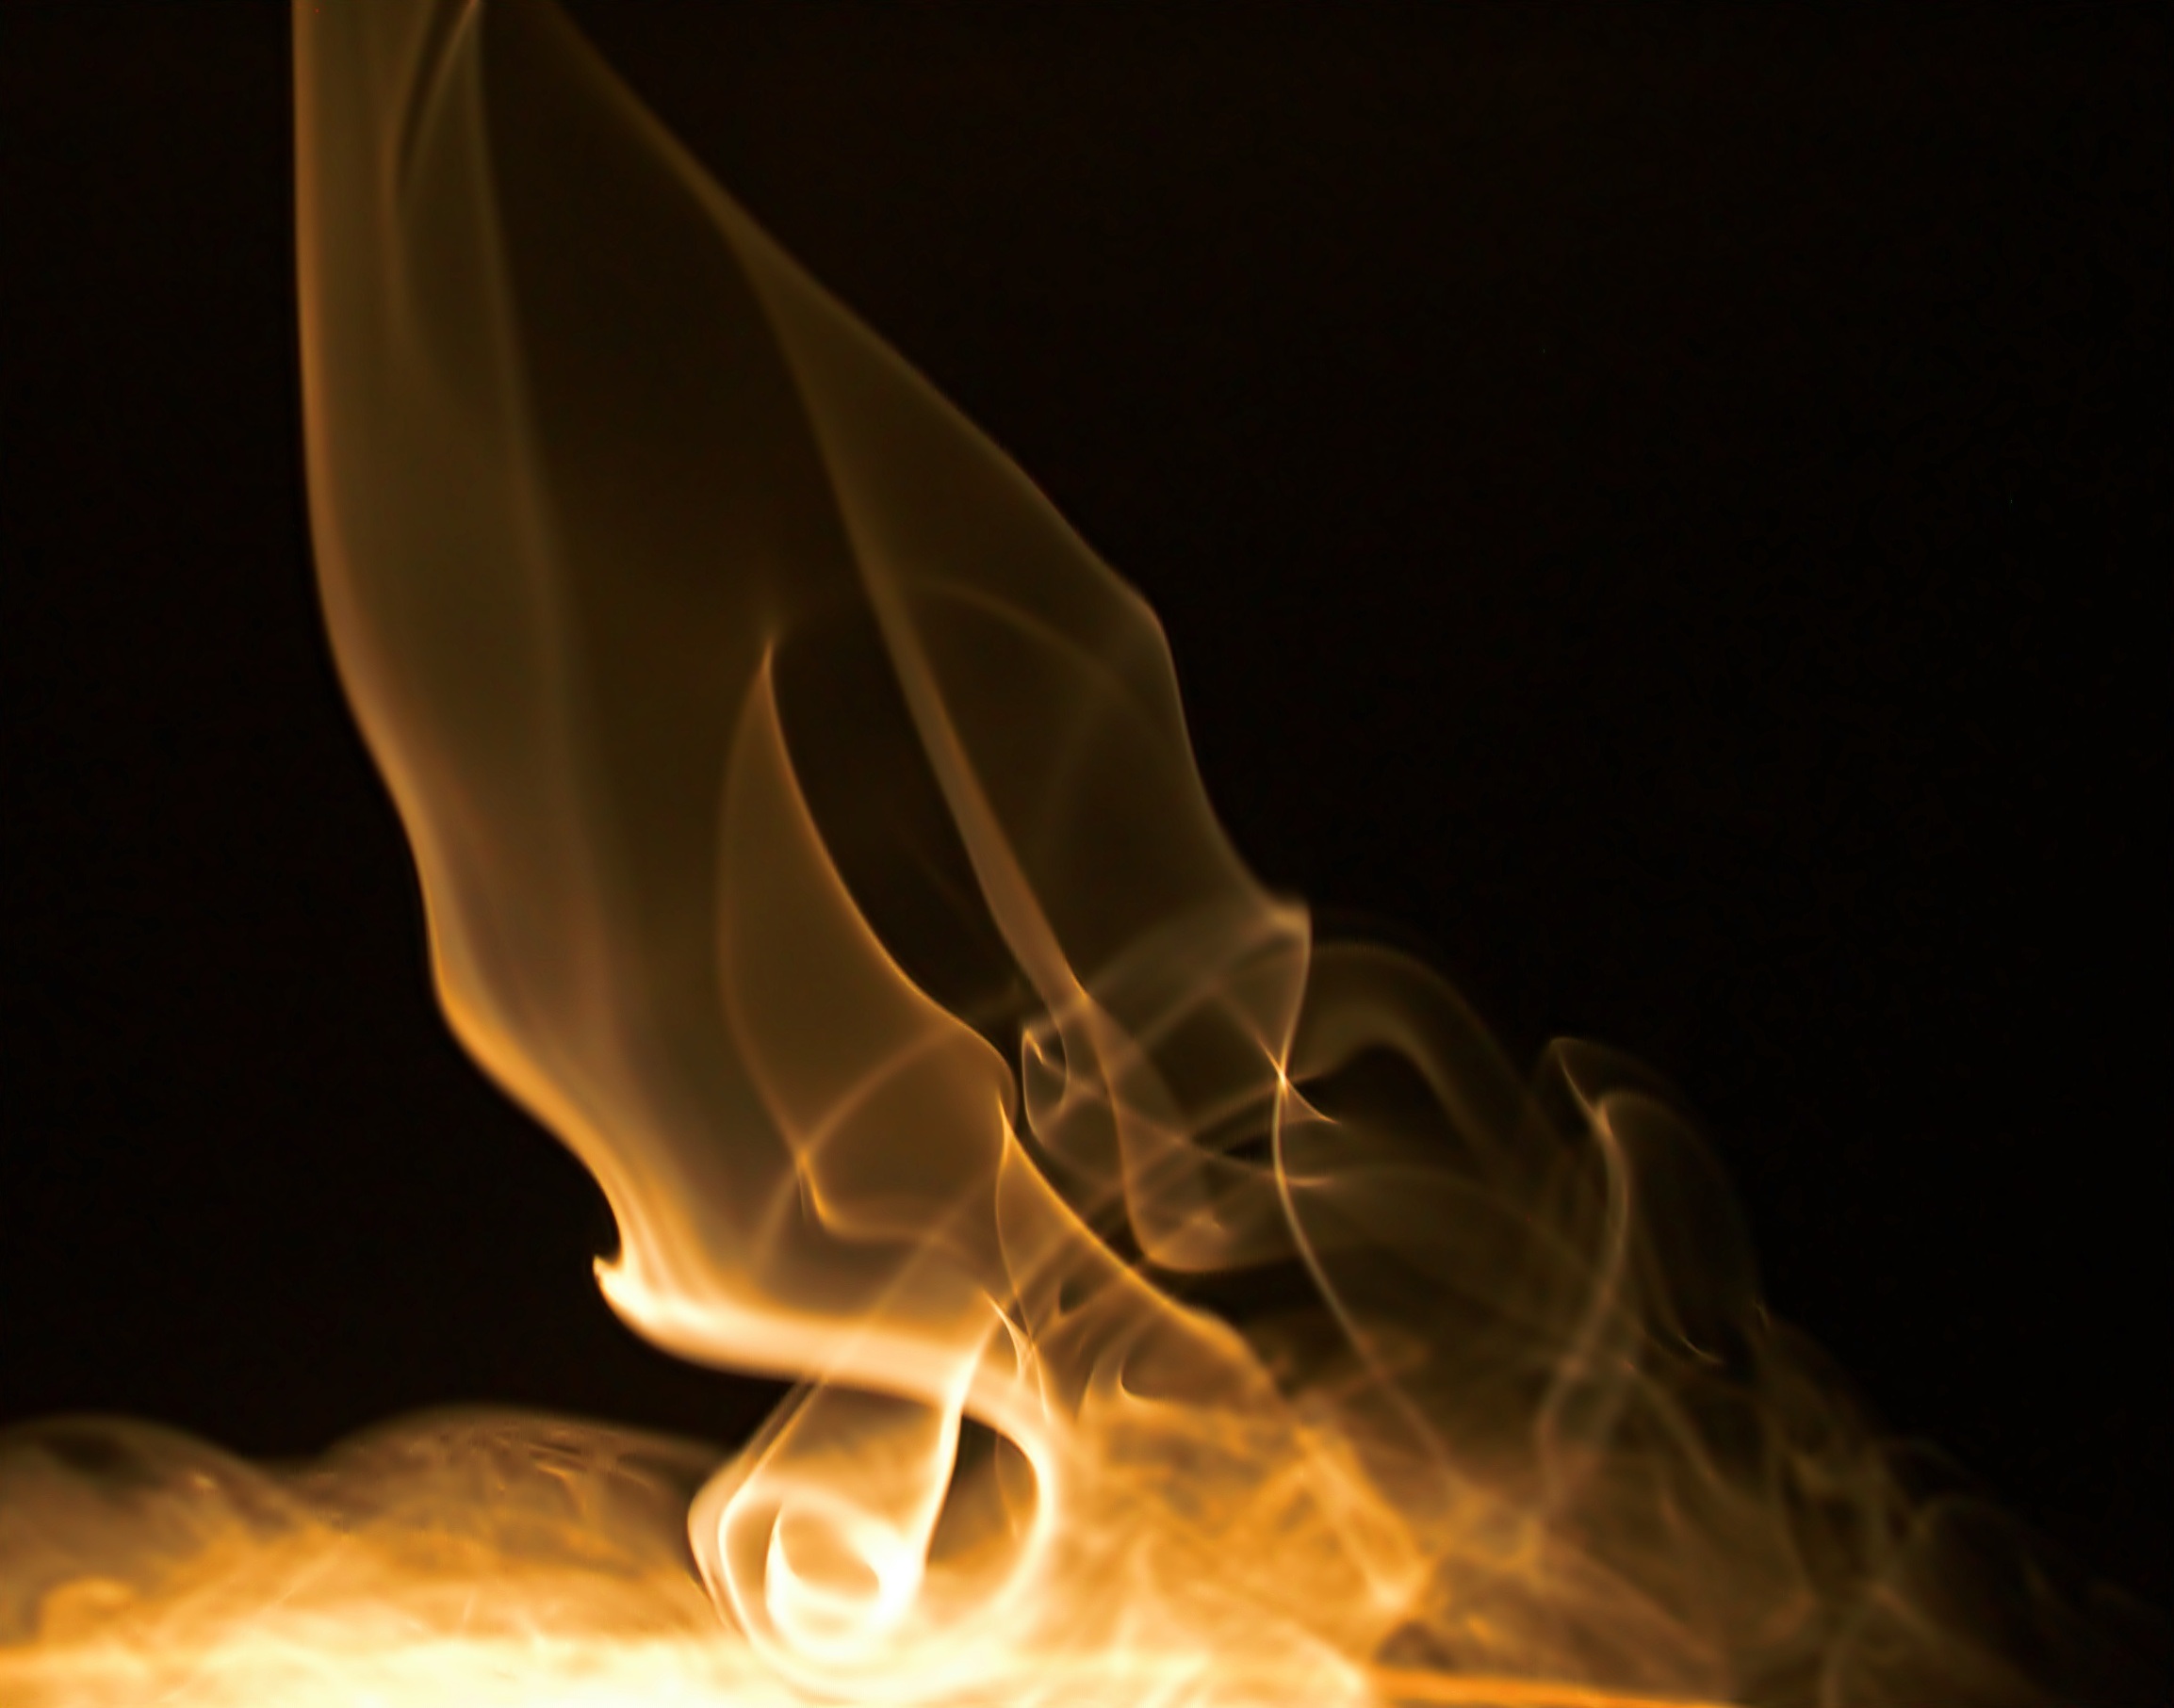
wing, light, night, smoke, orange, flame, fire, darkness, black, yellow, background, backdrop